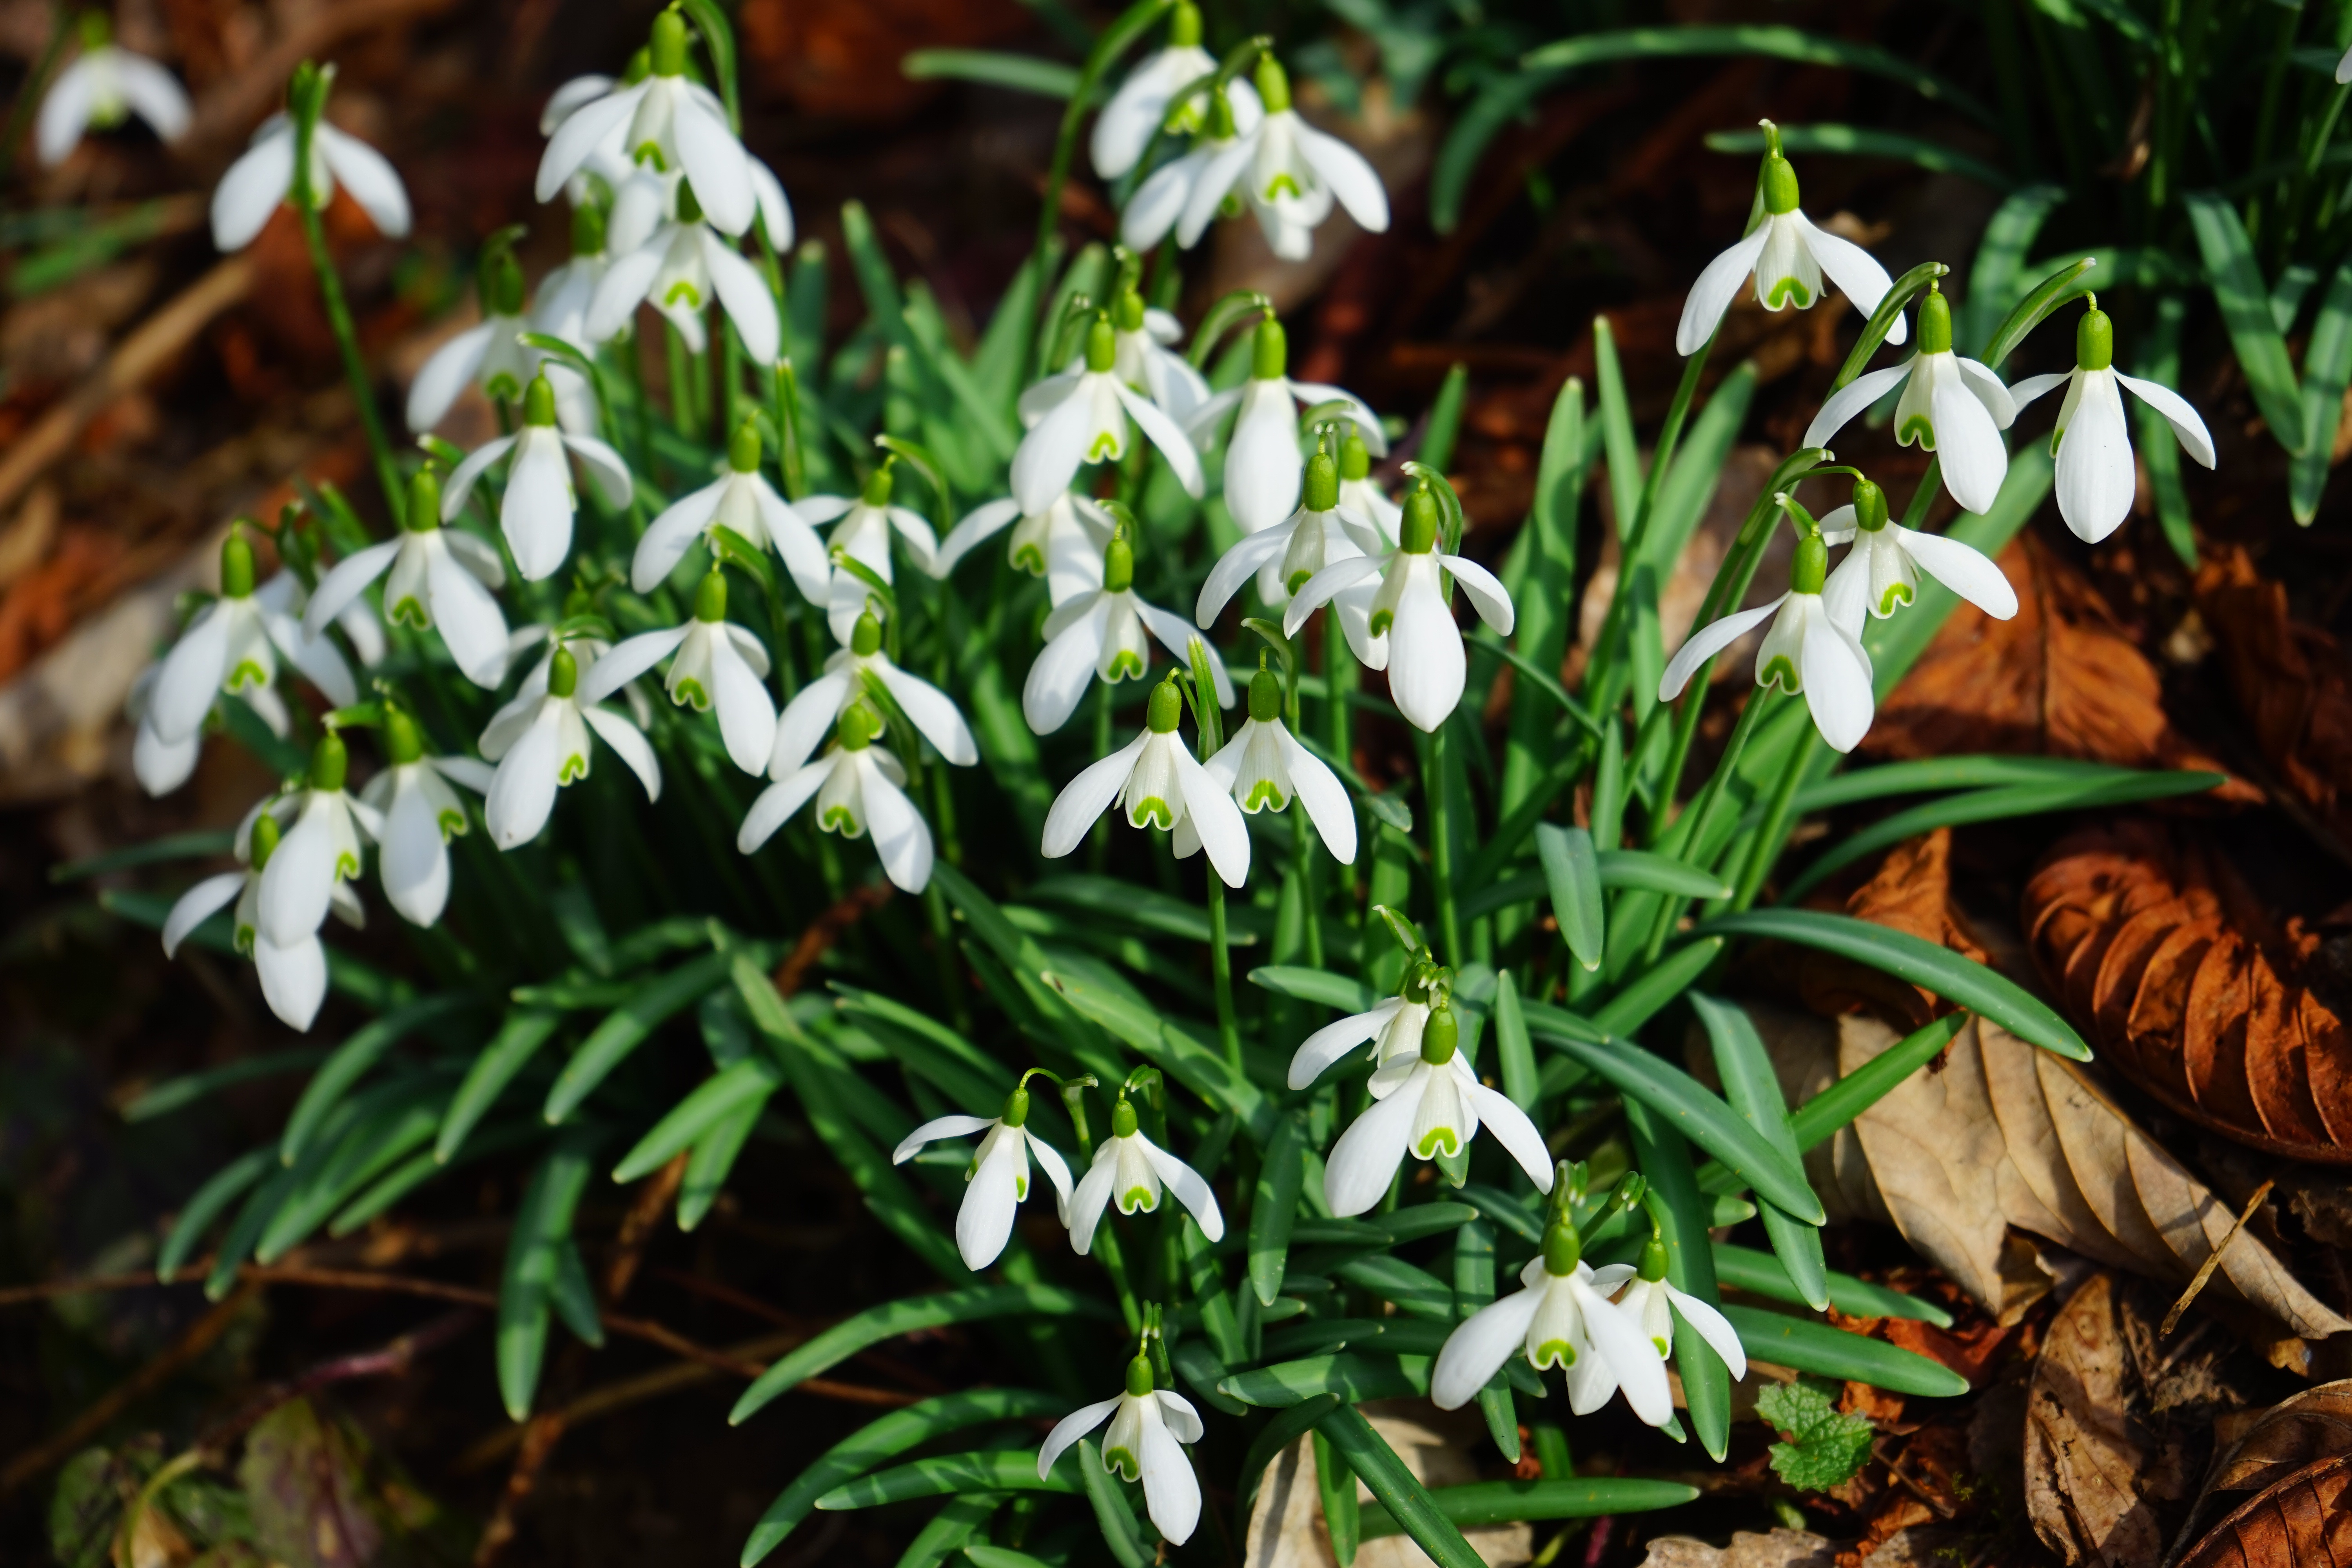
blossom, plant, flower, bloom, spring, macro, botany, close, flora, wildflower, lily, snowdrop, spring flower, galanthus, flowering plant, signs of spring, amaryllis plant, amaryllidaceae, common snowdrop, land plant, fawn lily, galanthus nivalis